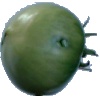
Label: Tomato not Ripened 1